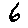
Label: 6